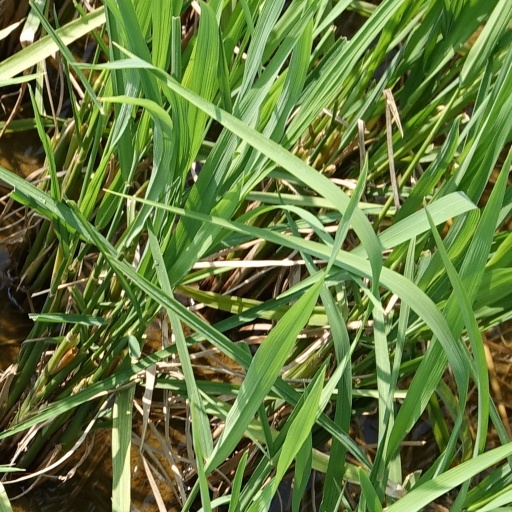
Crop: rice